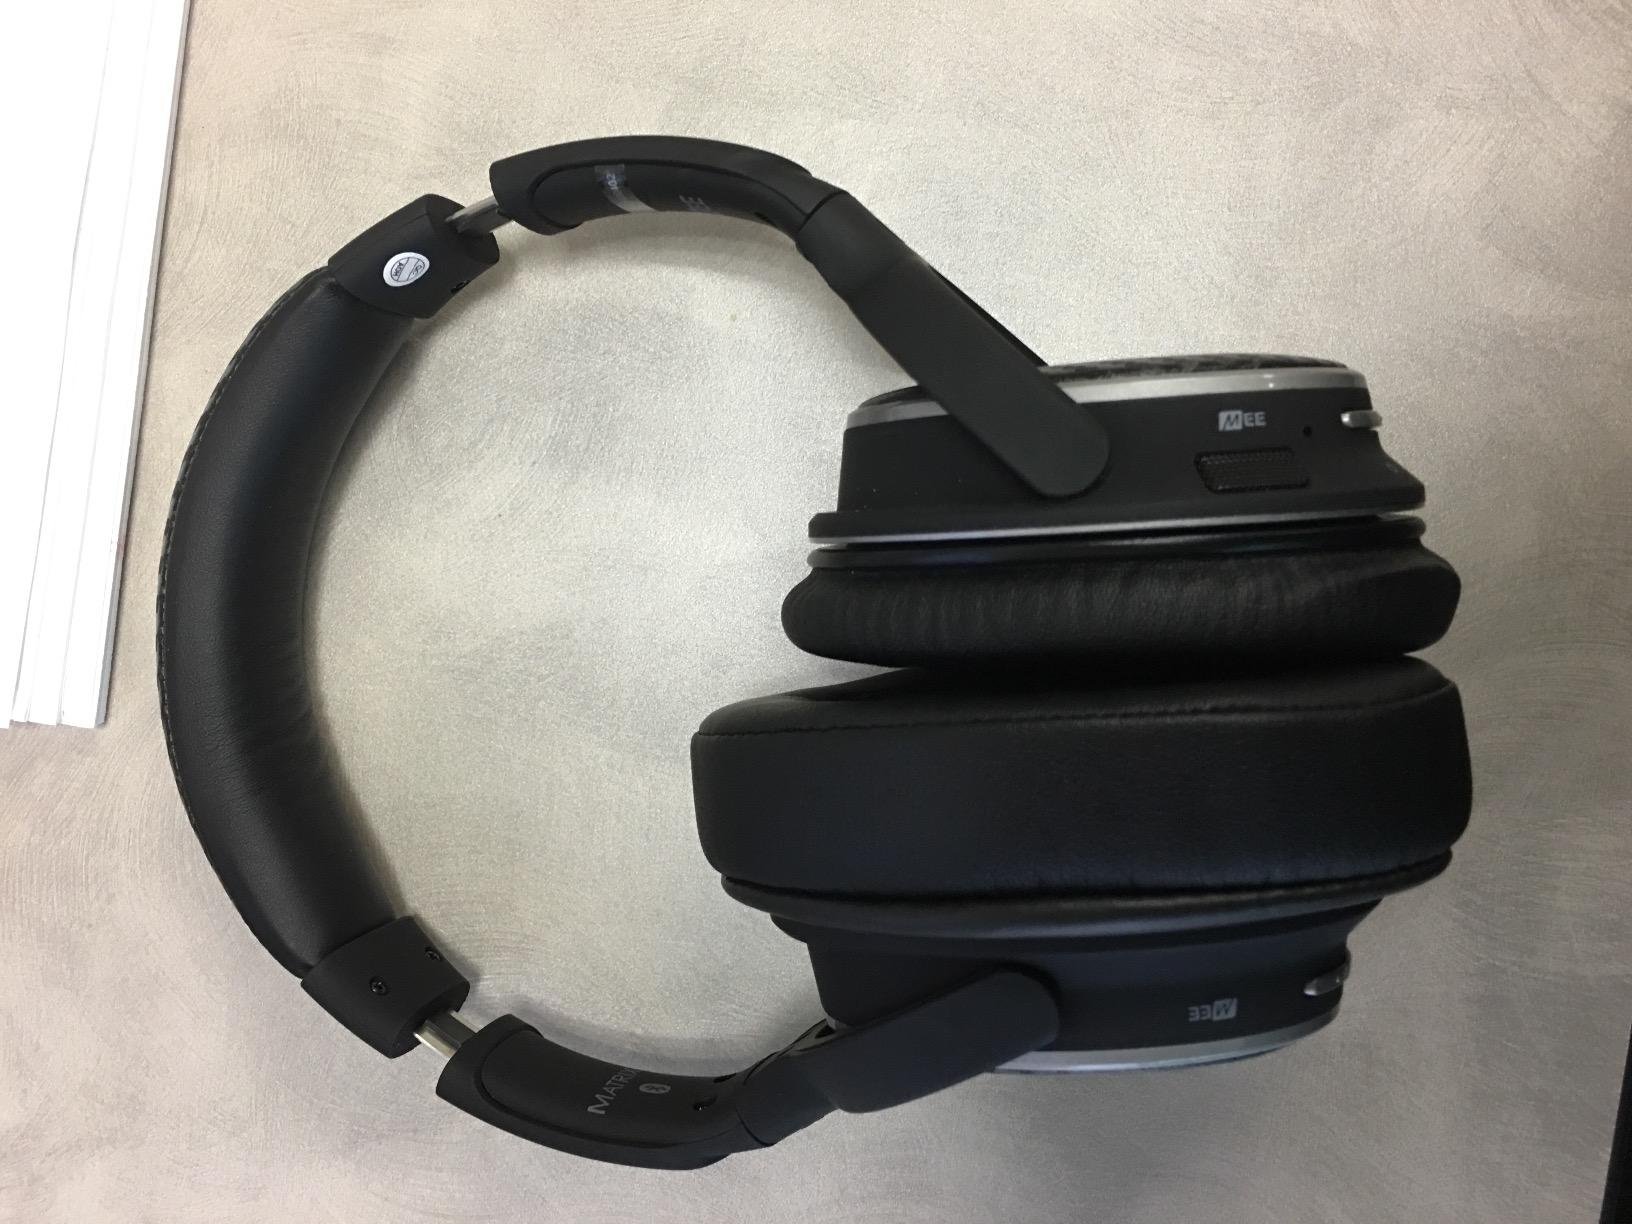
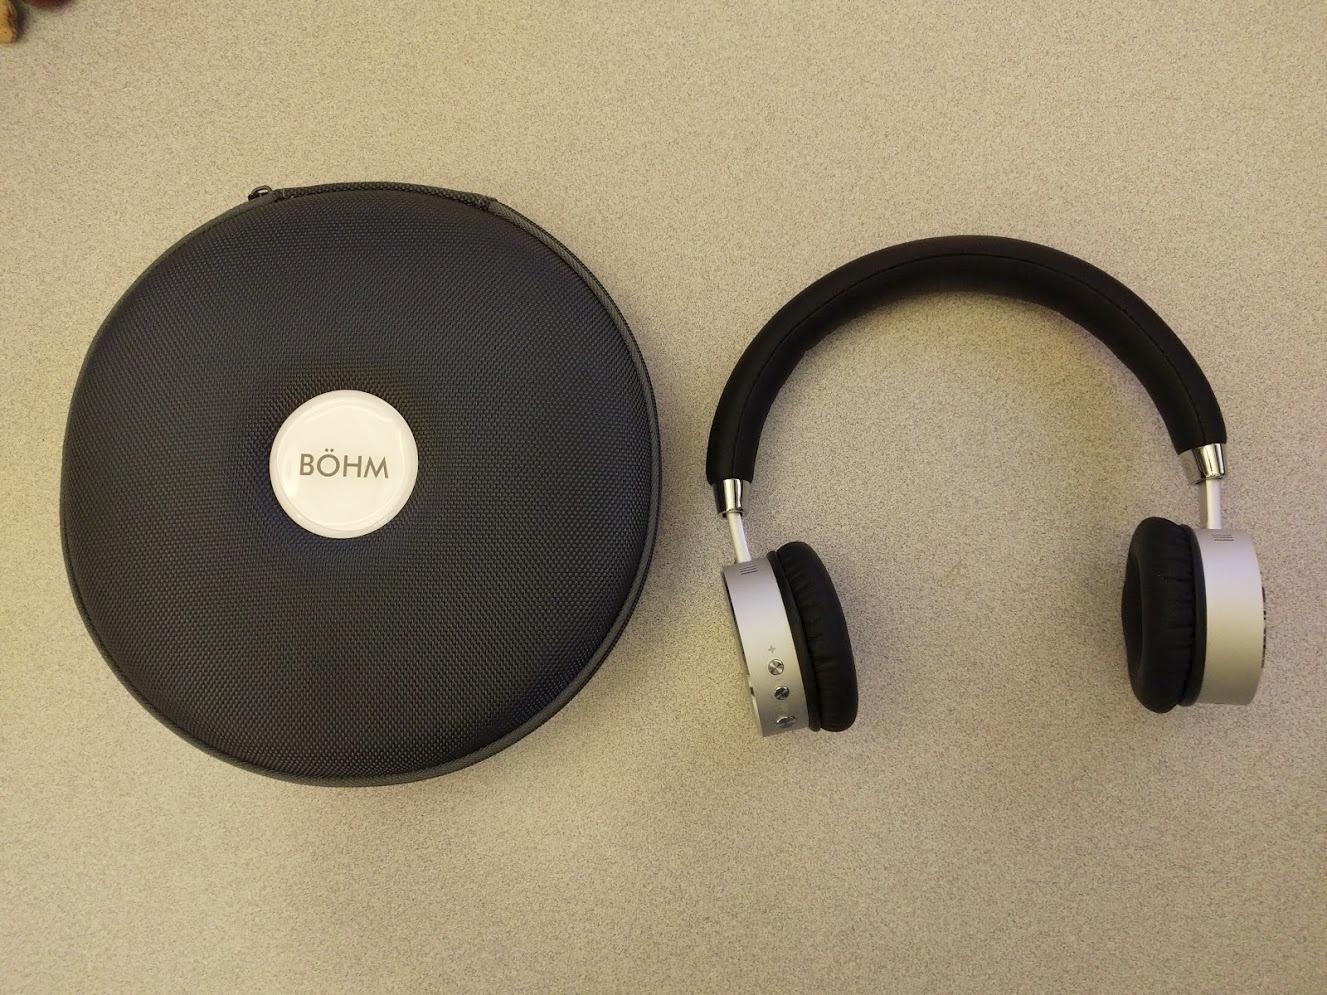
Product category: headphones
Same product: no